Ivor Novello

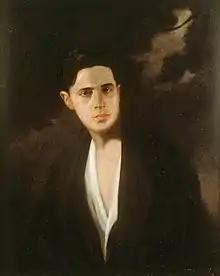
Portrait of Novello by Emil Veresmith (oil on canvas, 1924; National Library of Wales)

After beginning the 1930s with a series of non-musical plays – "I Lived with You" (1932), "Fresh Fields", "Proscenium", "Sunshine Sisters", "Flies in the Sun" (all 1933) and "Murder in Mayfair" (1934) – Novello returned to composition in 1935 with "Glamorous Night", which was the first of a series of enormously popular musicals. "The Times" considered that it was for these that Novello would be popularly remembered. Paul Webb, in the "Grove Dictionary of Music and Musicians", writes that Novello's show saved the fortunes of the Theatre Royal, Drury Lane: